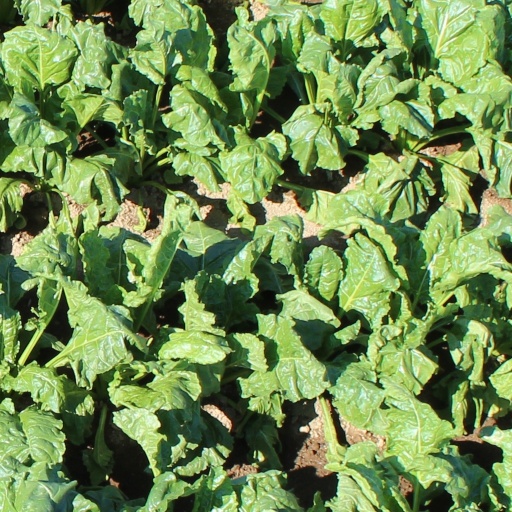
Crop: sugar beet